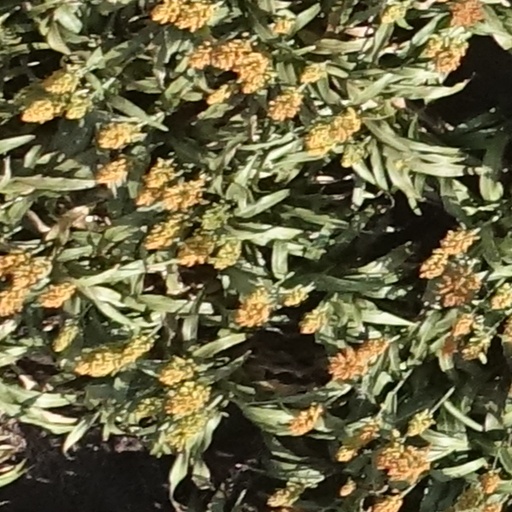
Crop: sorghum